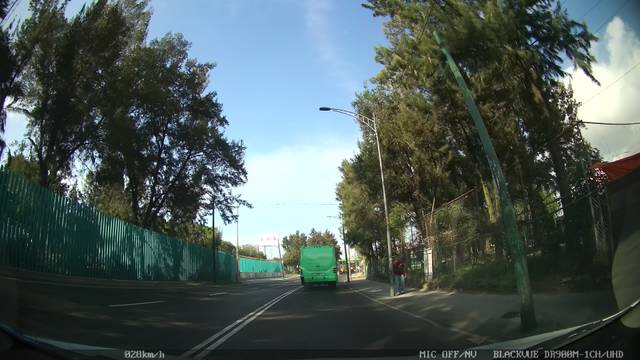
Region: Mexico
Coordinates: 19.332, -99.065